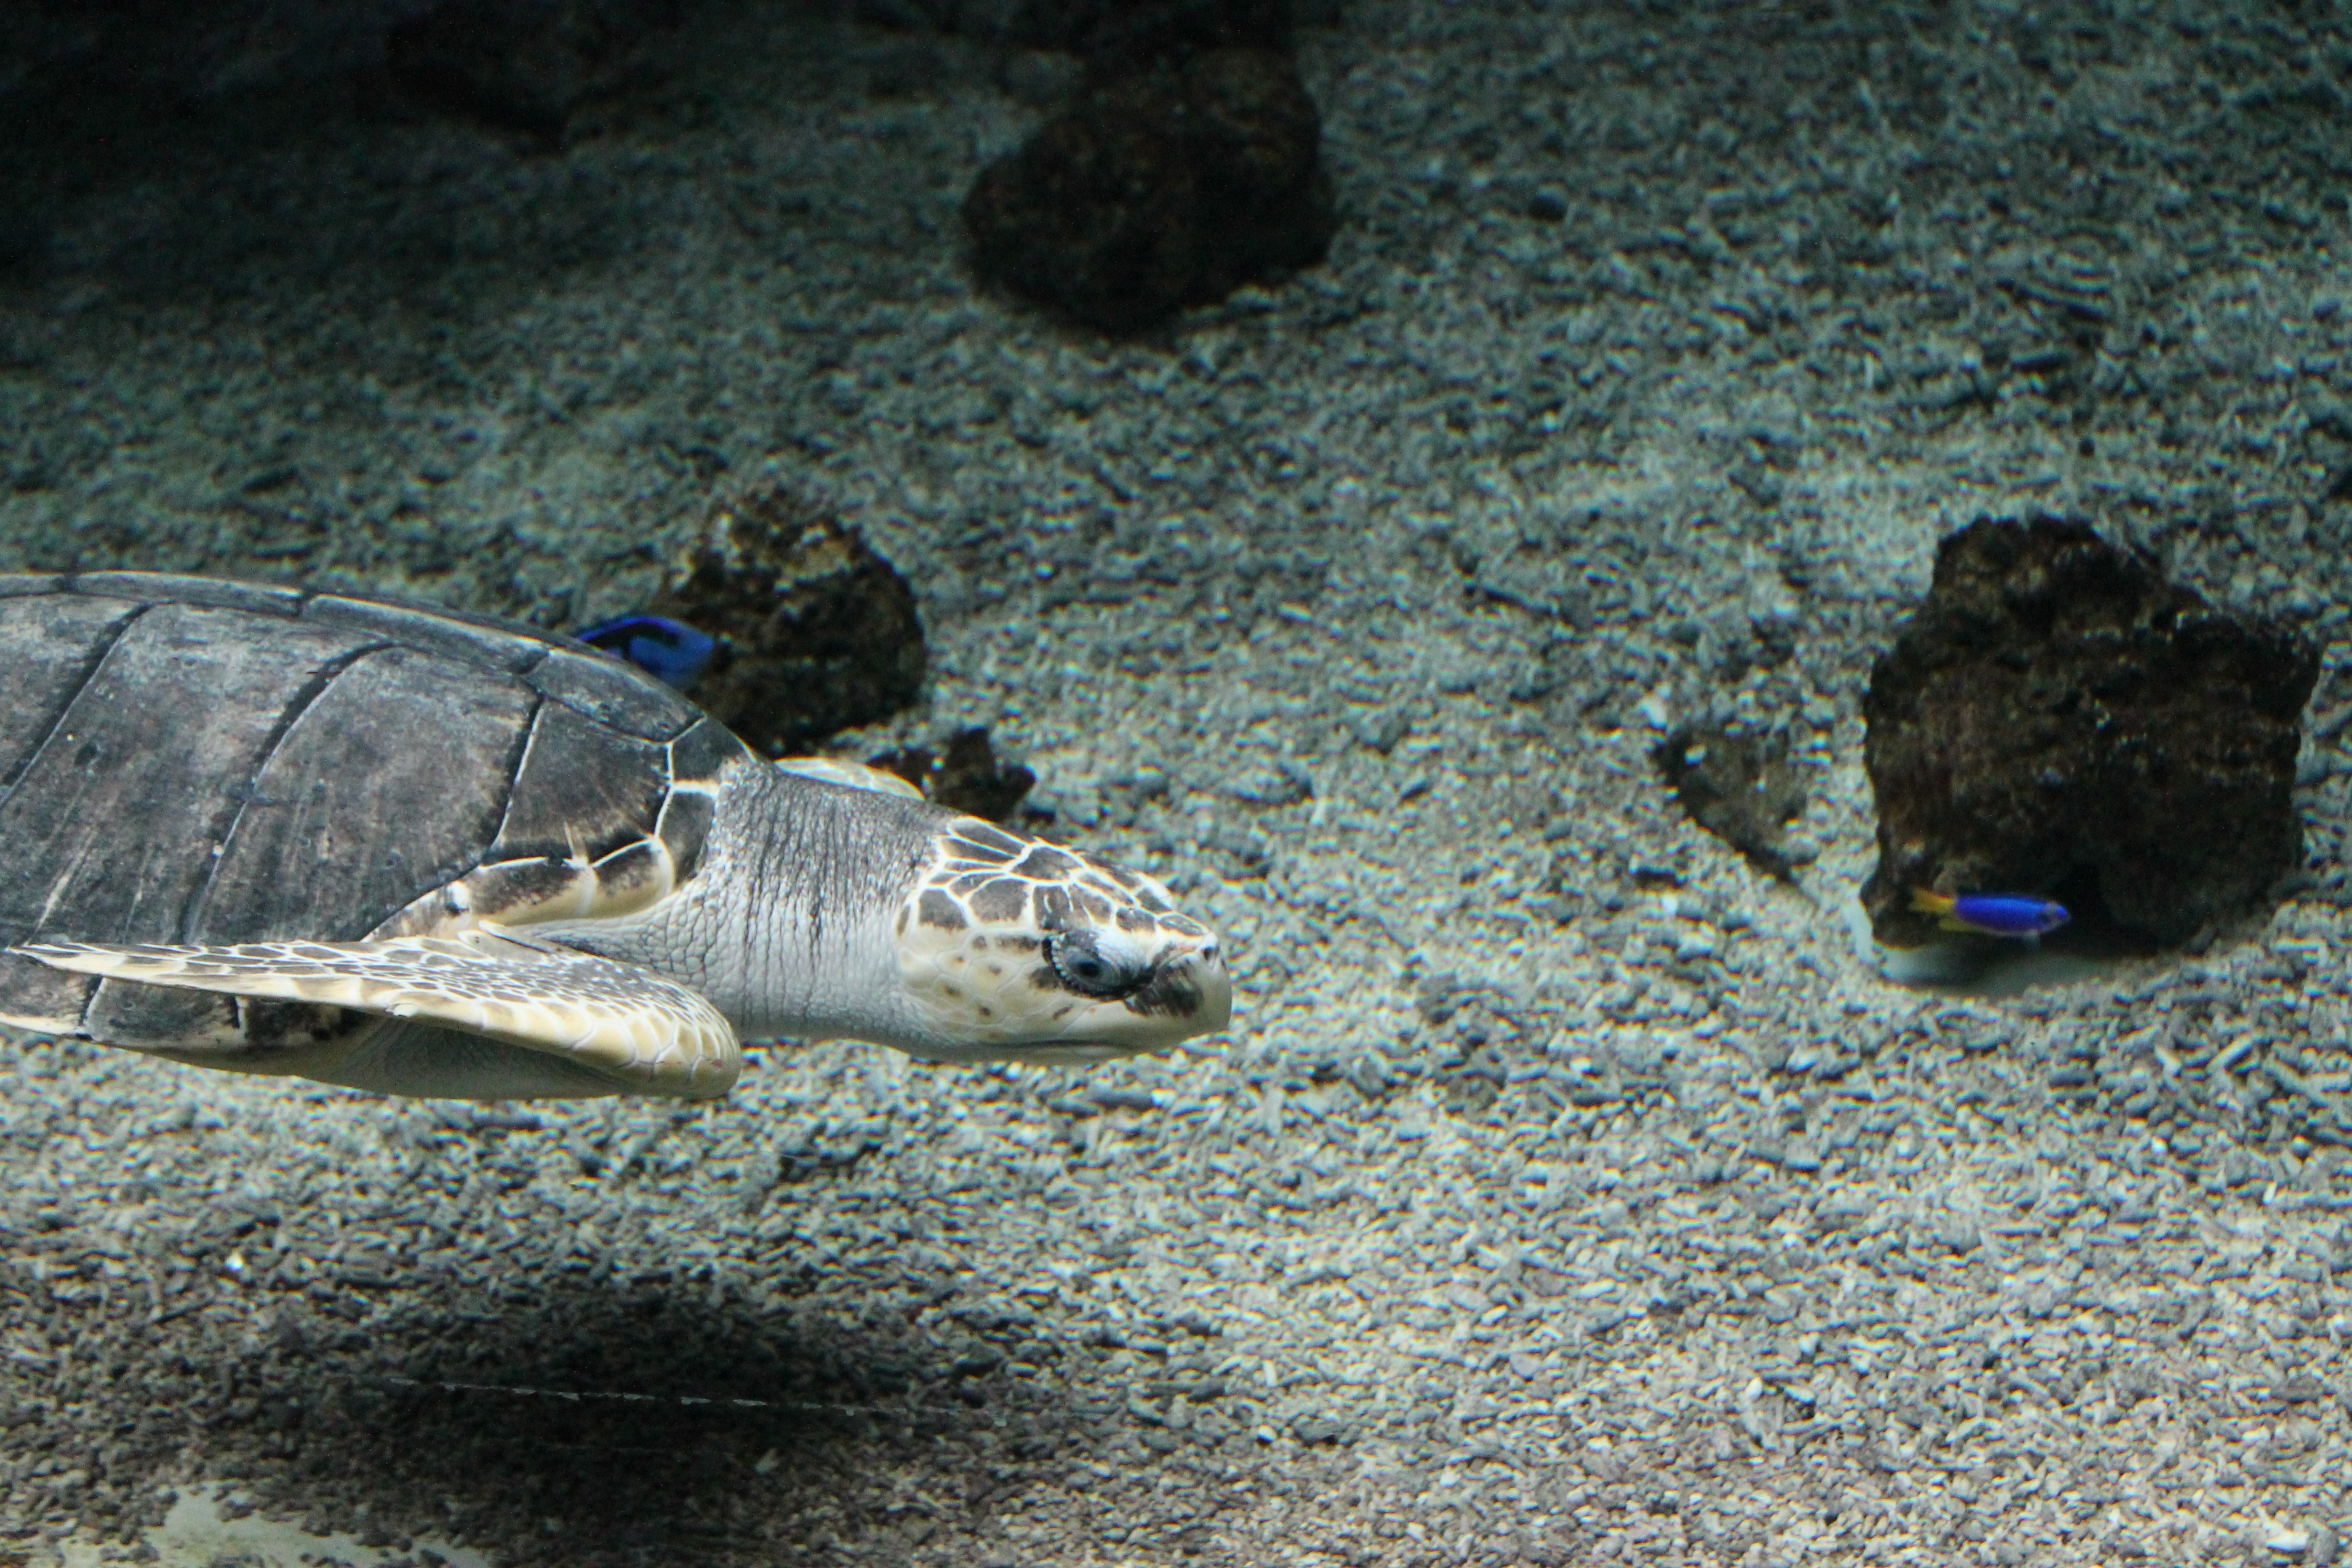
wildlife, underwater, zoo, biology, turtle, fish, fauna, aquarium, marine biology